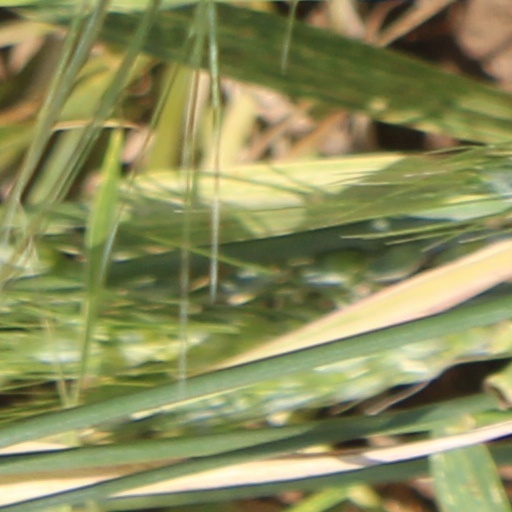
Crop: wheat